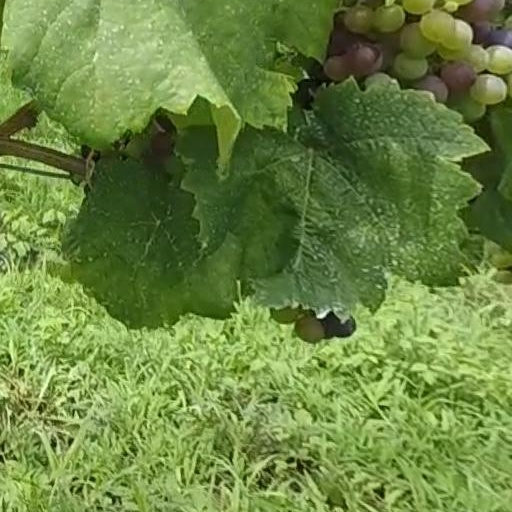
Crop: grape